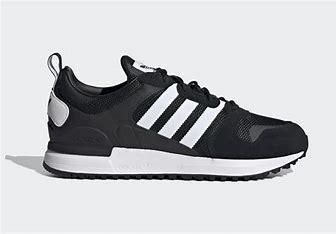
Brand: Adidas
Model: ZX 700 HD